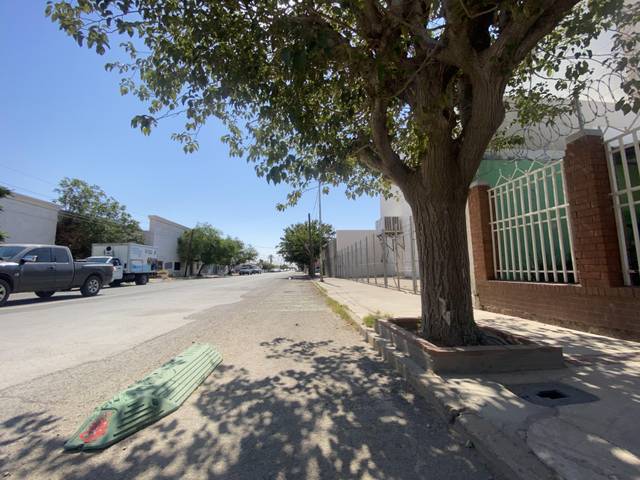
Region: Mexico
Coordinates: 31.732, -106.449